Kristian Tonning Riise

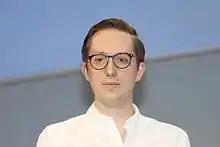
Riise in 2017

He was elected as a representative to the Storting for the period 2017–2021 for the Conservative Party.